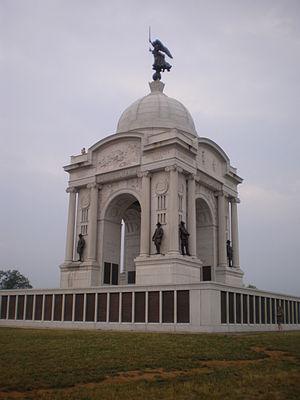
Cet article recense les arcs de triomphe construits à une époque postérieure à celle de l'Empire romain.
Richard Coulter, Sr est un général de la guerre de Sécession dans l'armée de l'Union, un homme d'affaires et banquier. Au cours de la guerre de Sécession, il est colonel du 11th Pennsylvania Infantry, prenant souvent le commandement de la brigade lorsque qu'un officier supérieur est blessé.